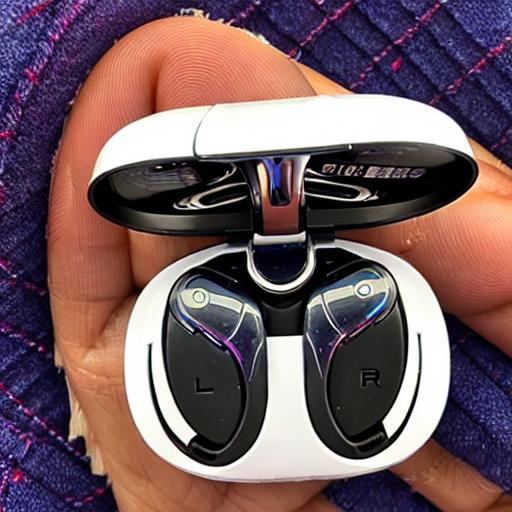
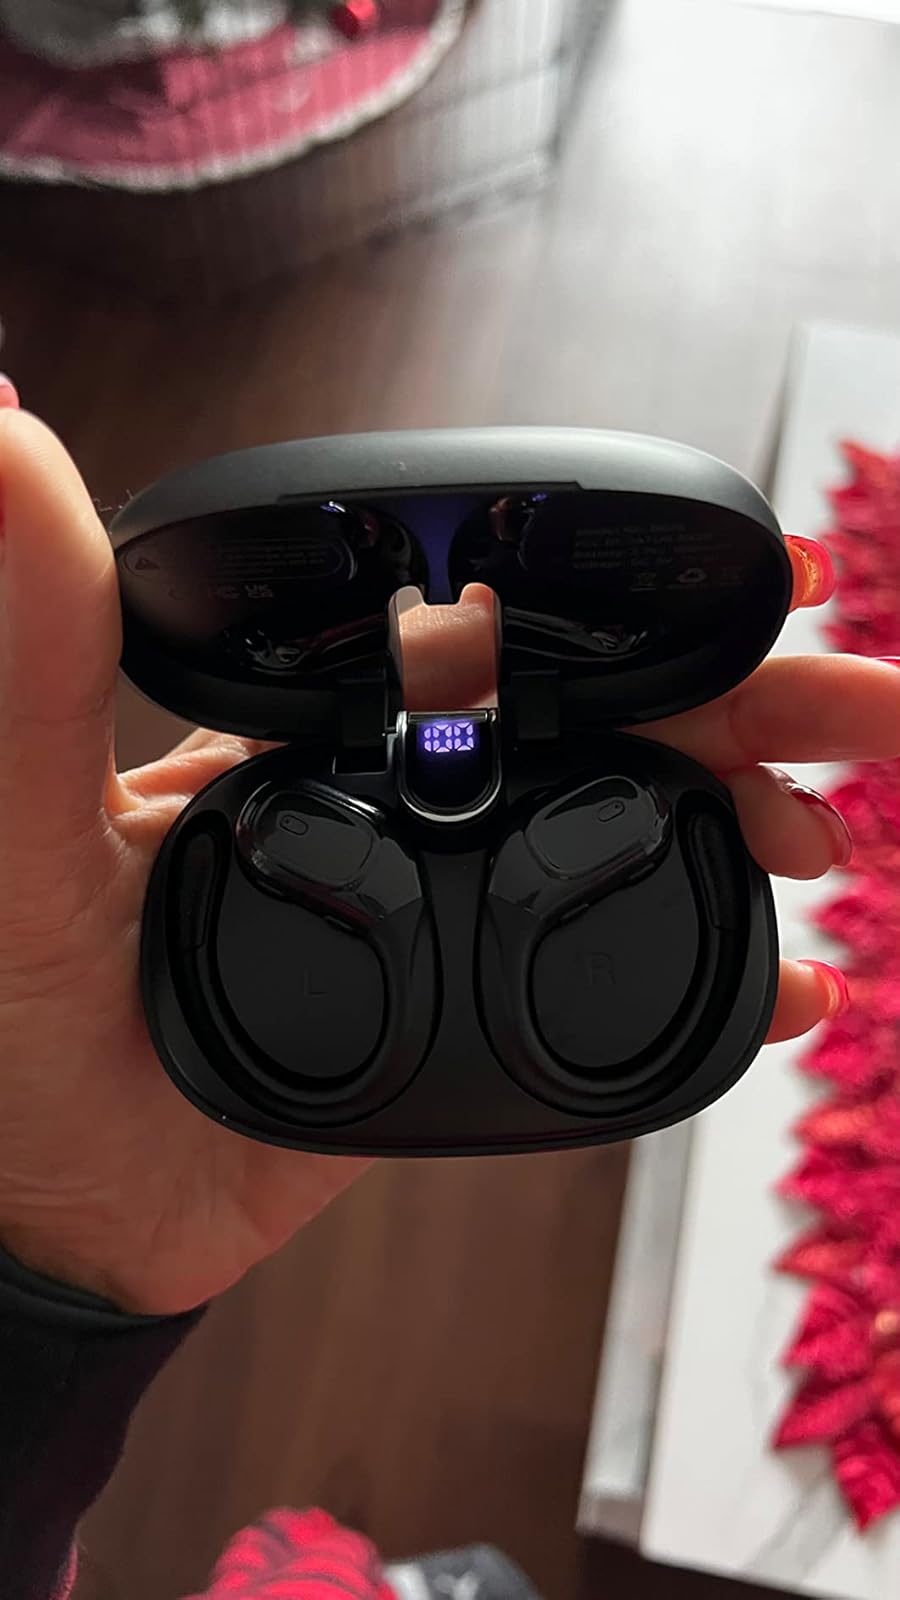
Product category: earbuds
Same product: no